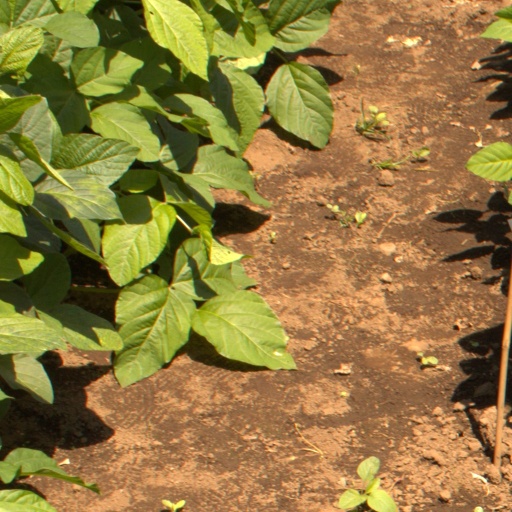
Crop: soybean